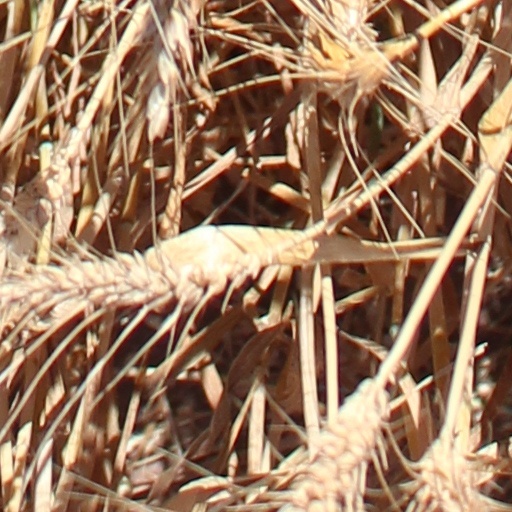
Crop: wheat